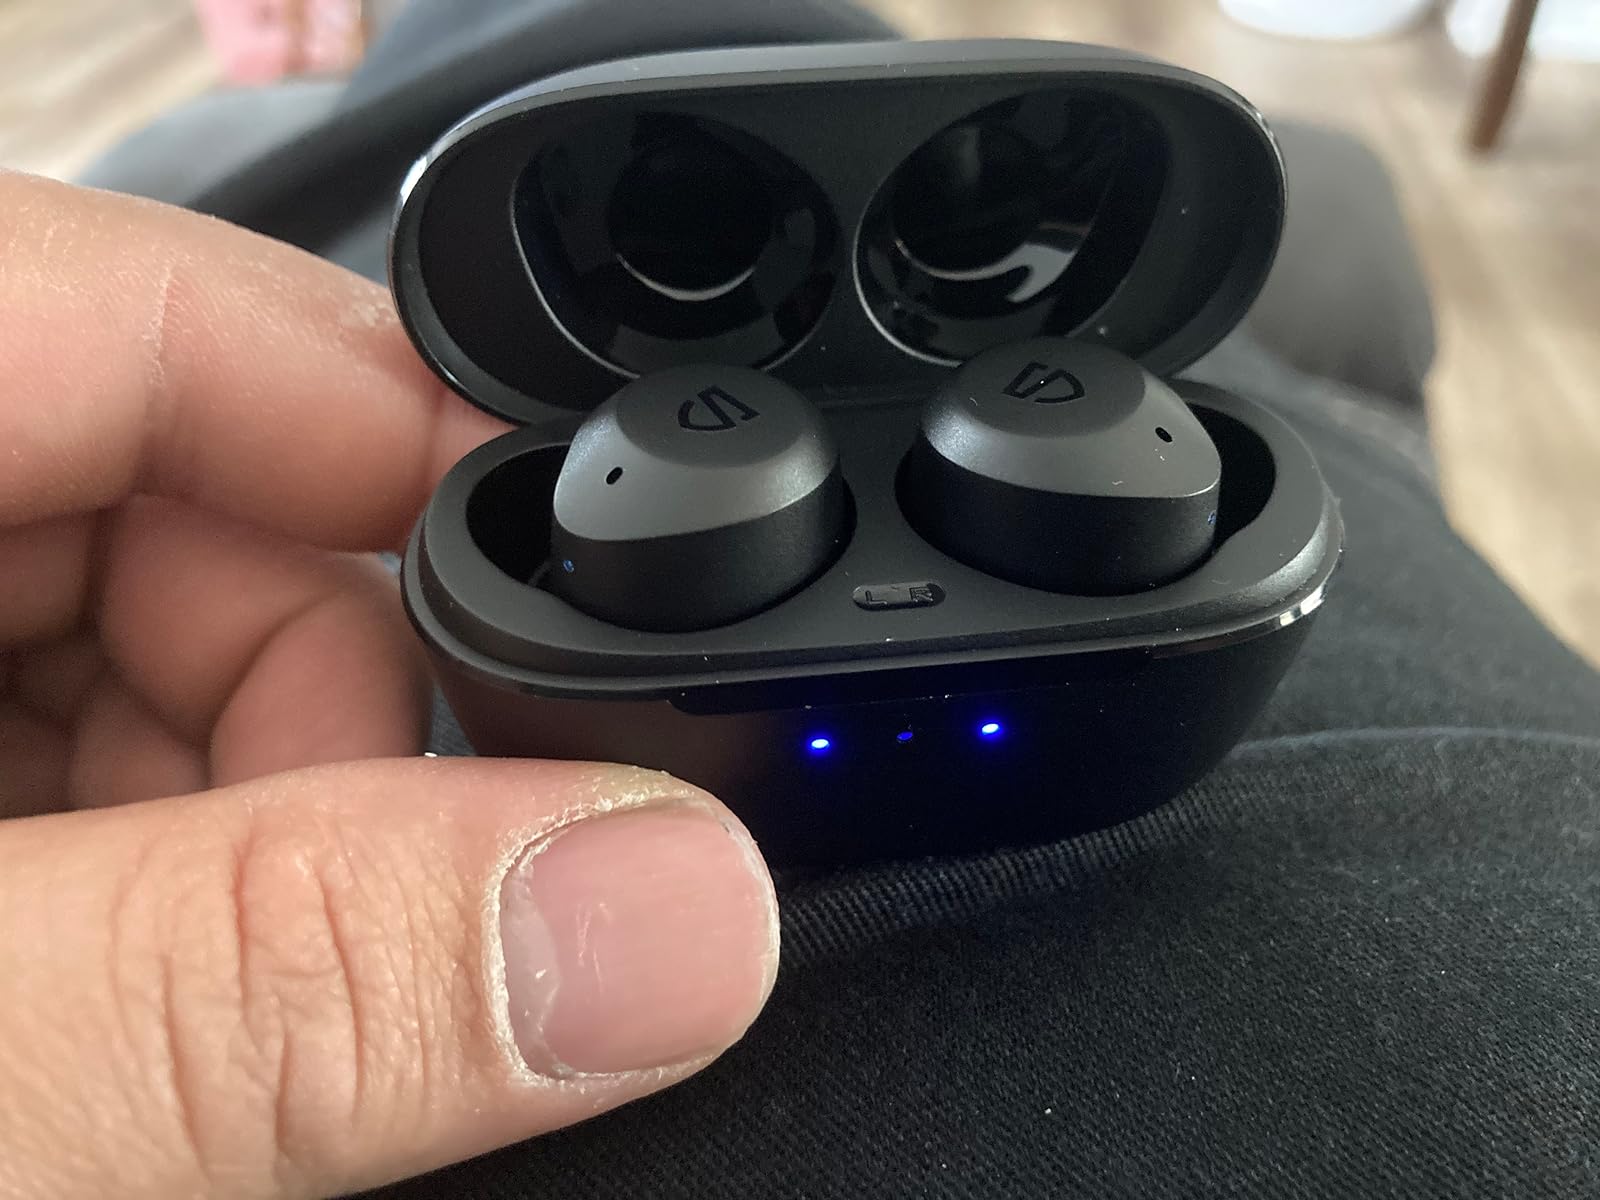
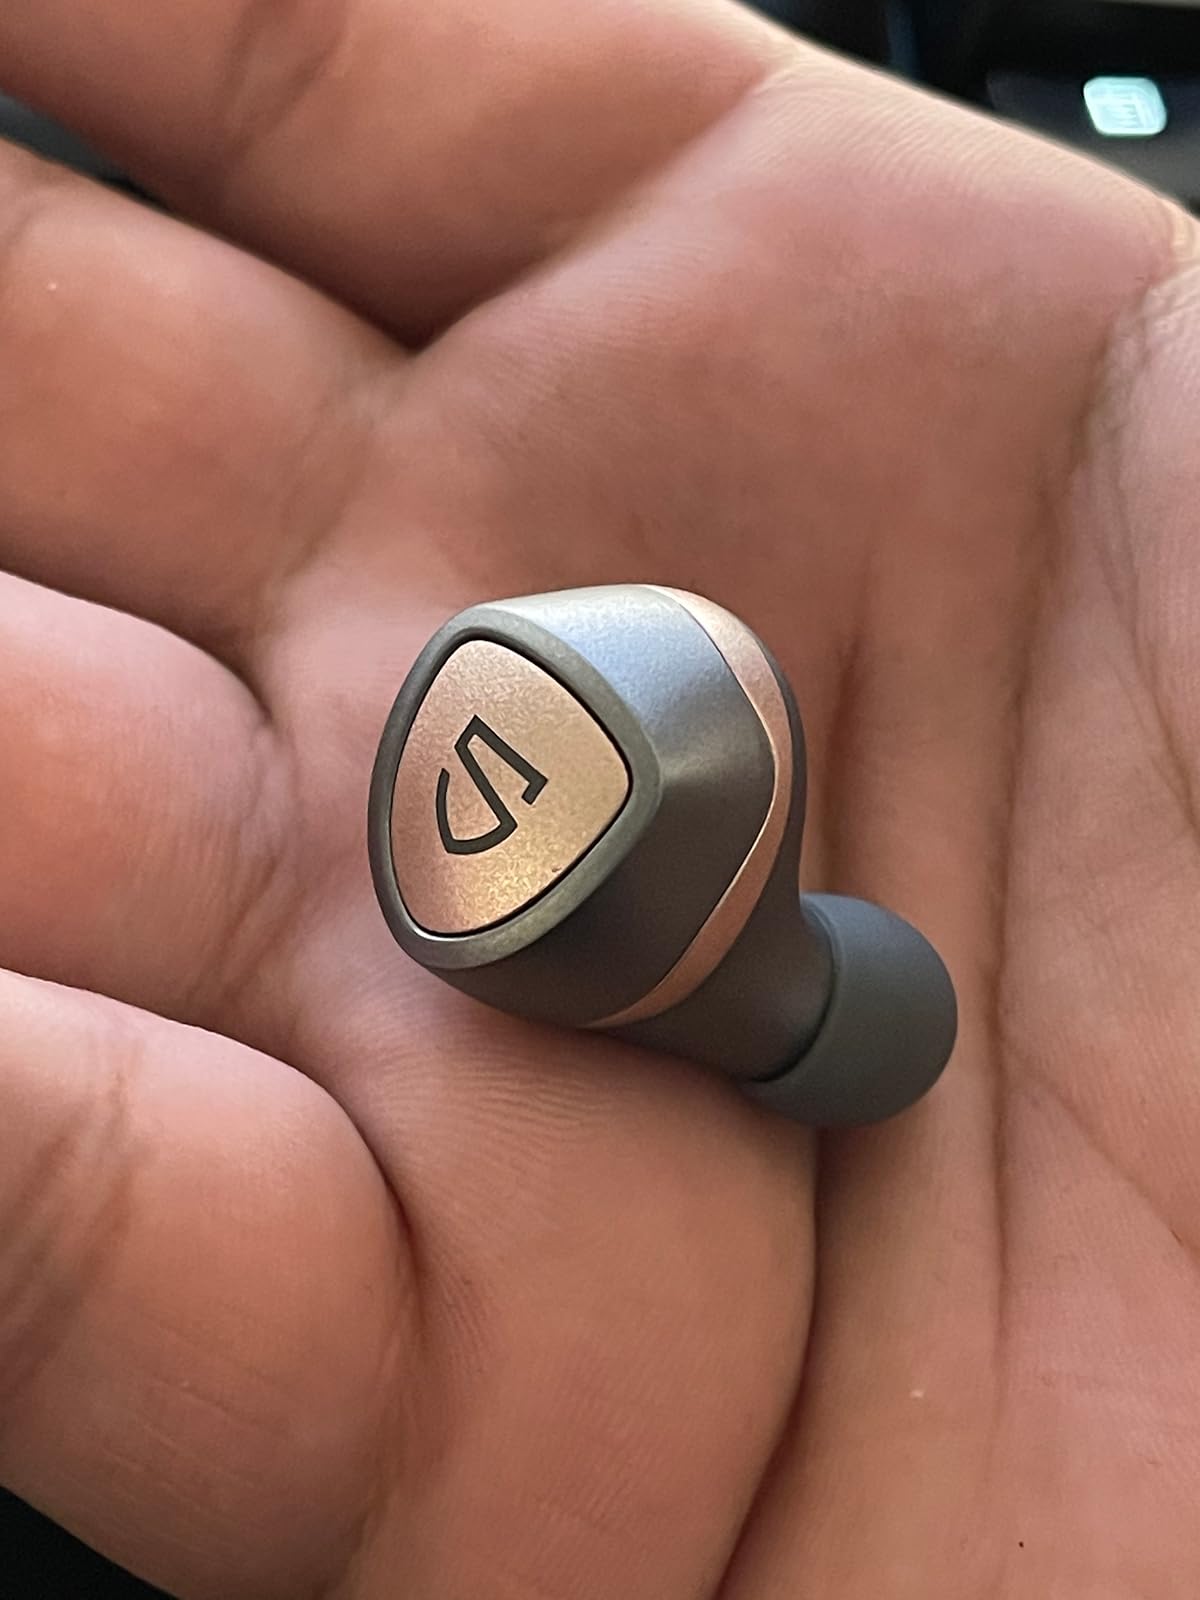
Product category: earbuds
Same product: no